Megatsunami

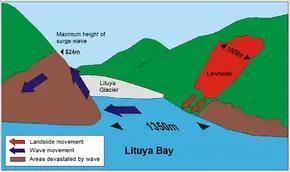
Diagram of the 1958 Lituya Bay megatsunami, which proved the existence of megatsunamis

A megatsunami is an incredibly large wave created by a substantial and sudden displacement of material into a body of water.